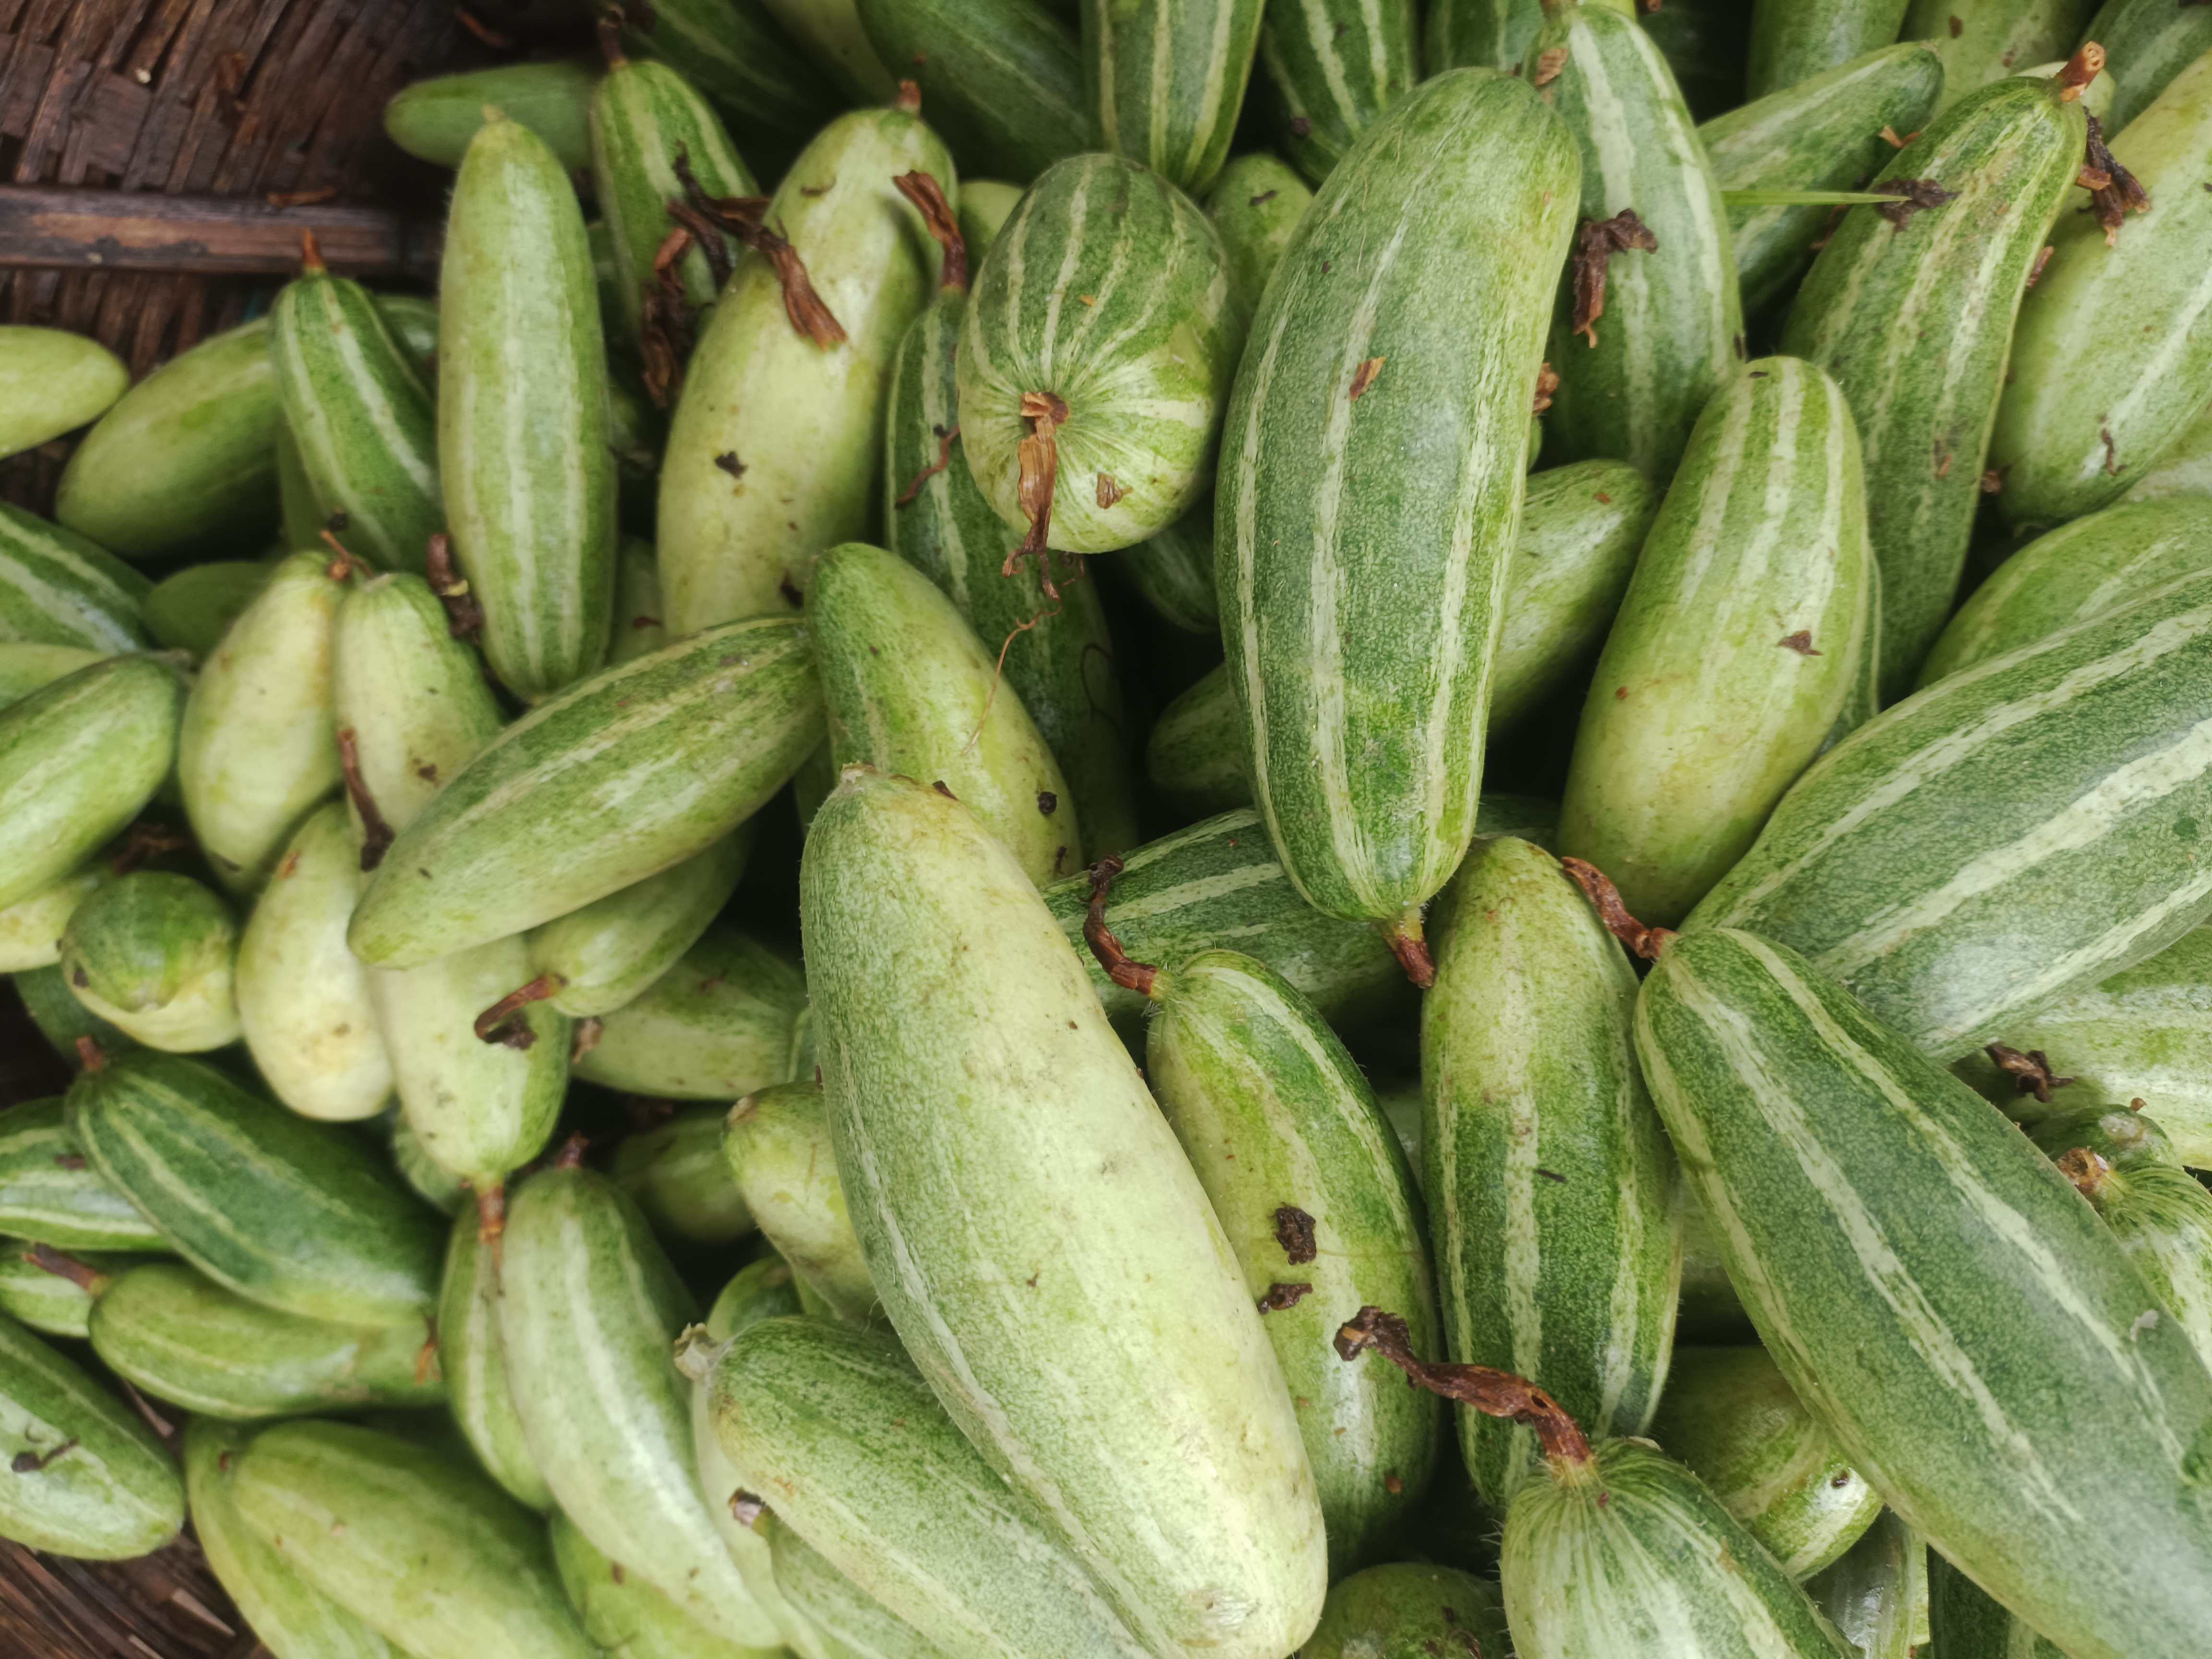
Label: Trichosanthes dioica